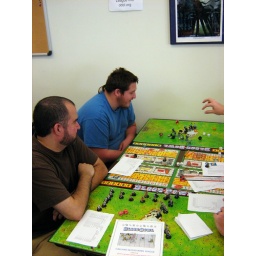
The Oakland Blood Bowl League was in the house playing games, and running demos!